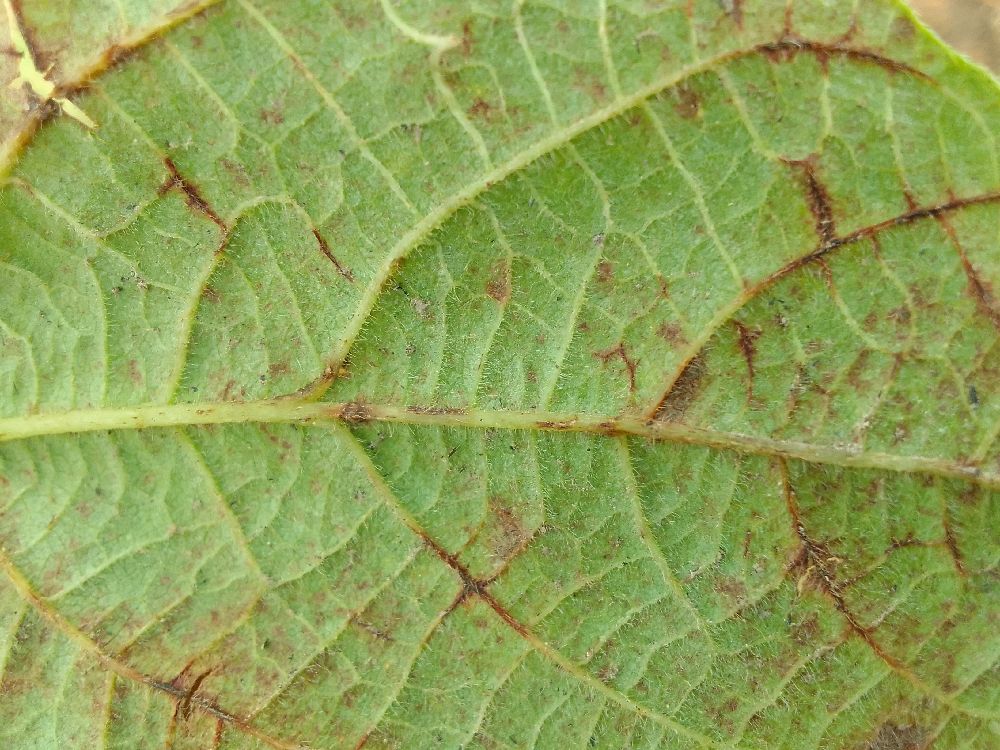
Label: anthracnose